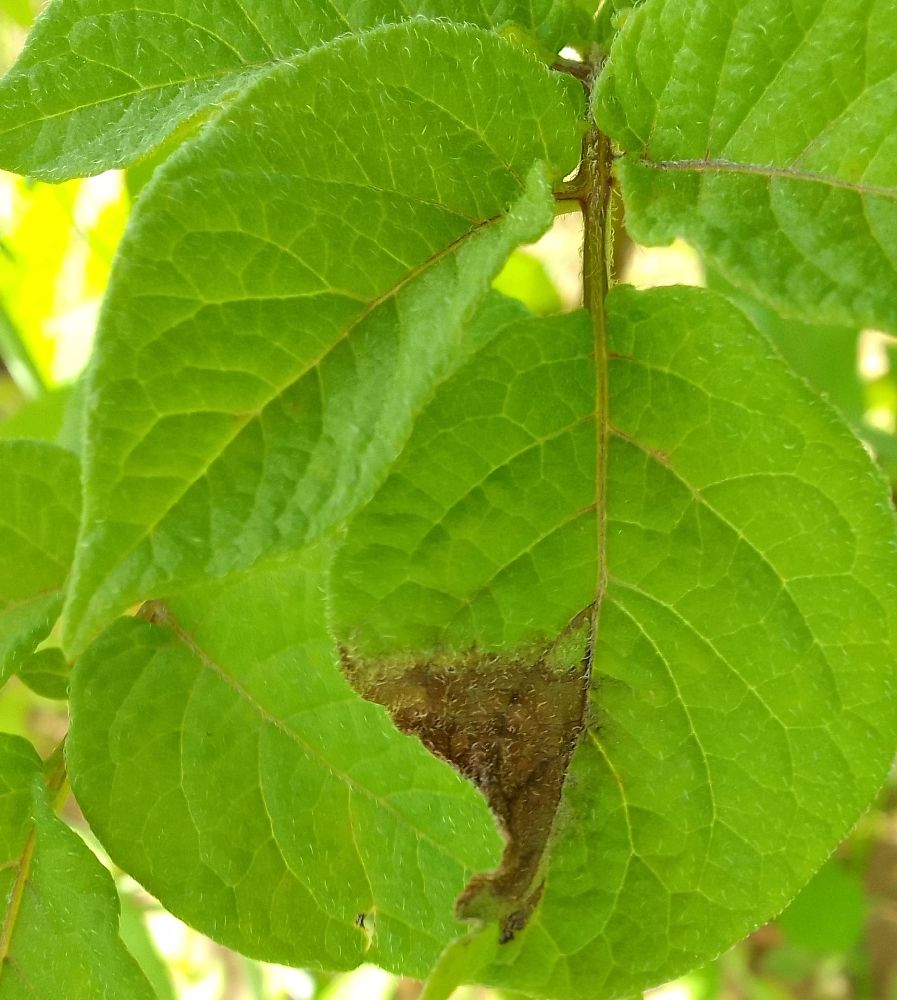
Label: Late blight